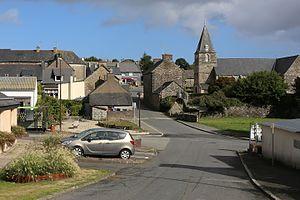
Centre-bourg de Lanfains.
Lanfains [lɑ̃fɛ̃] est une commune française située dans le département des Côtes-d'Armor en région Bretagne.
La liste des églises des Côtes-d'Armor recense de la manière la plus complète possible les églises, cathédrales et basiliques situées dans le département français des Côtes-d'Armor.